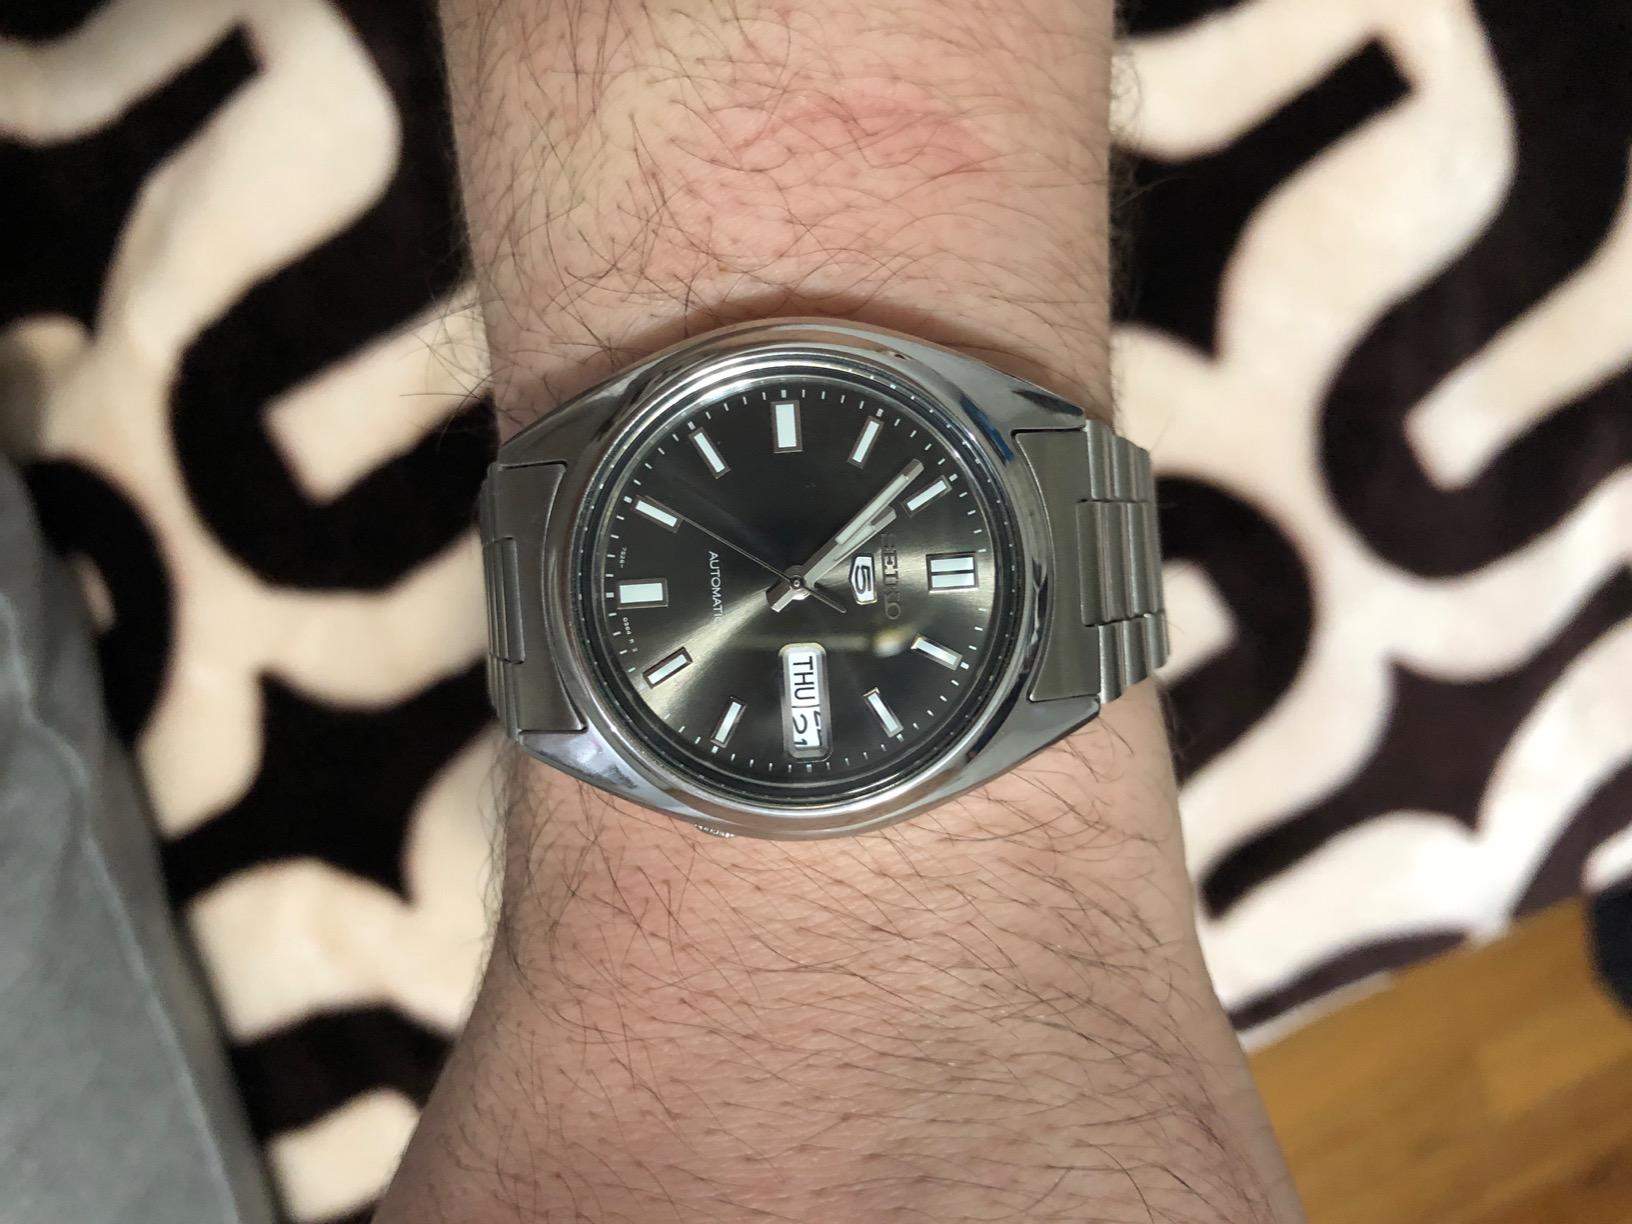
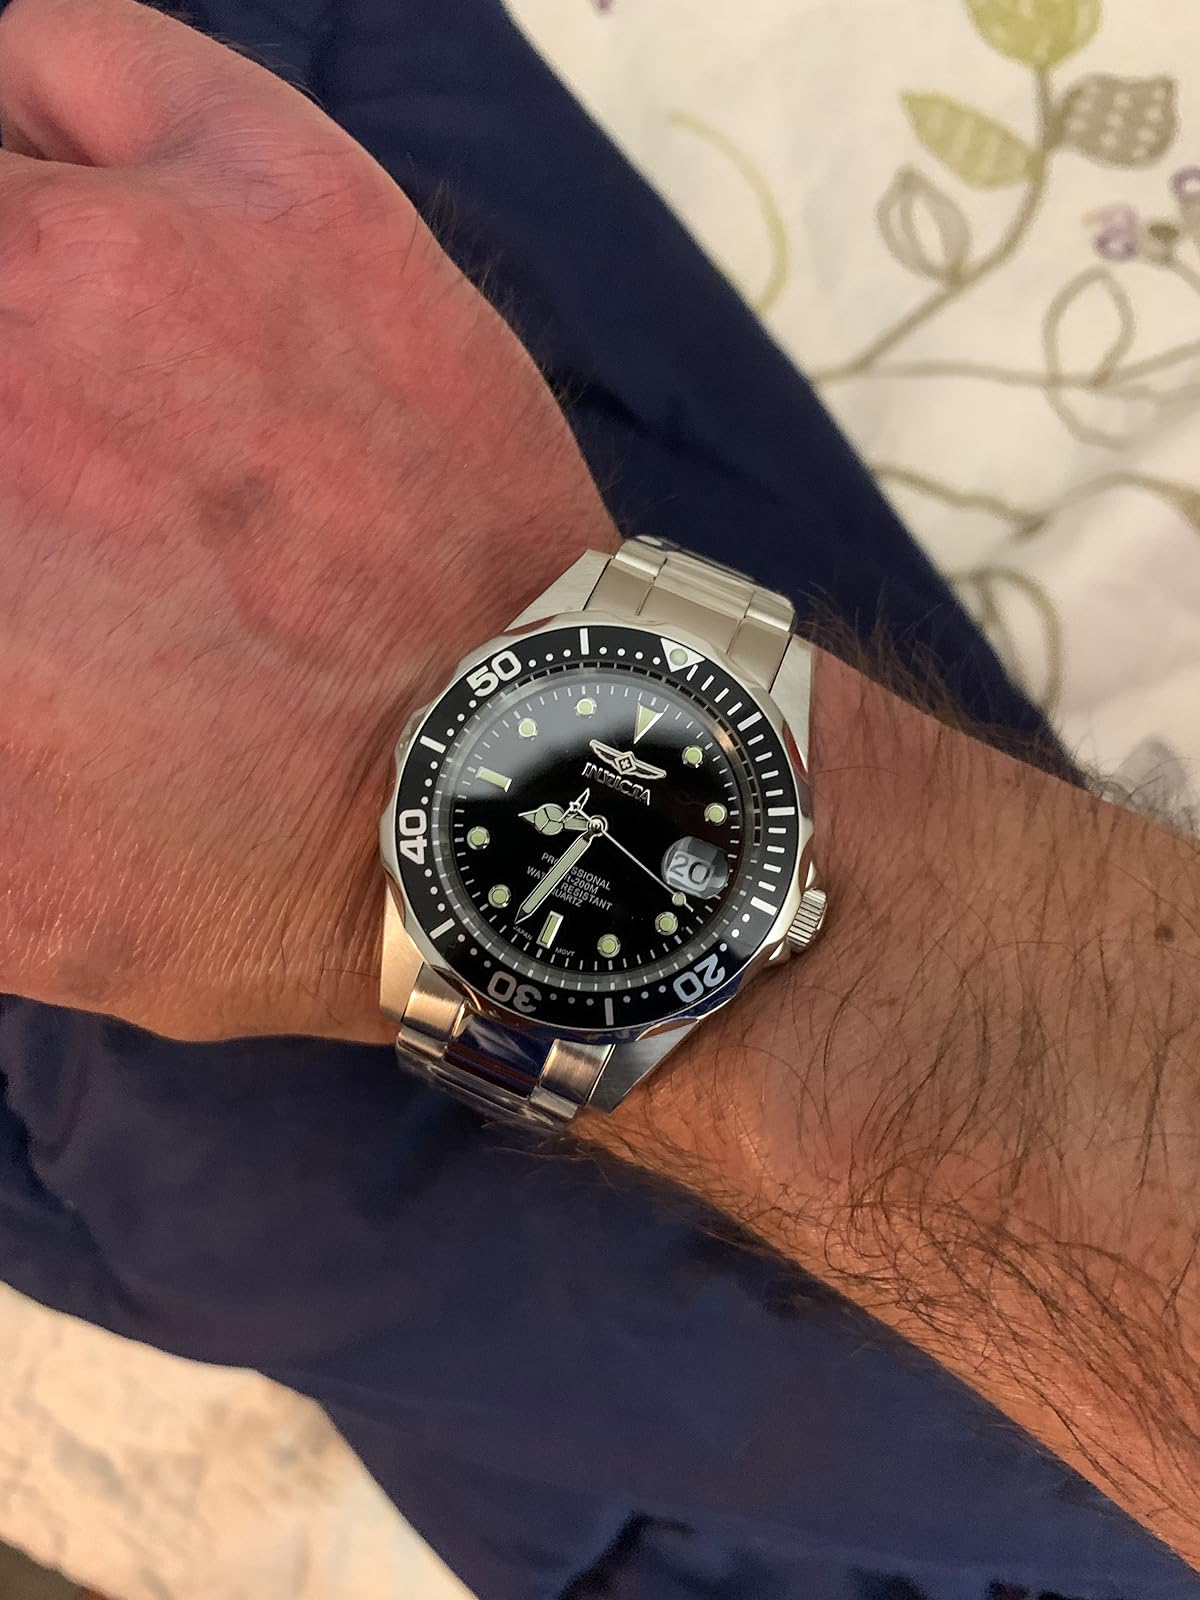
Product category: accessories_watch
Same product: no